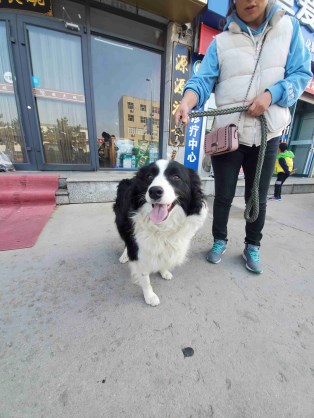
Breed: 2594-n000109-Border_collie